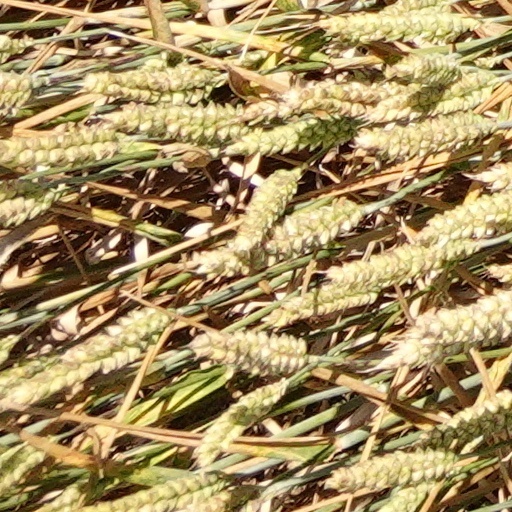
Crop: wheat